Question: Please indicate a possible affordance area of the jump_skateboard that can be used for standing on
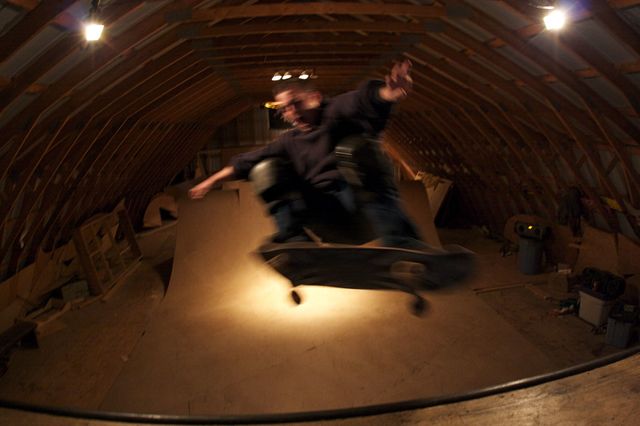
Answer: [241, 233, 490, 313]